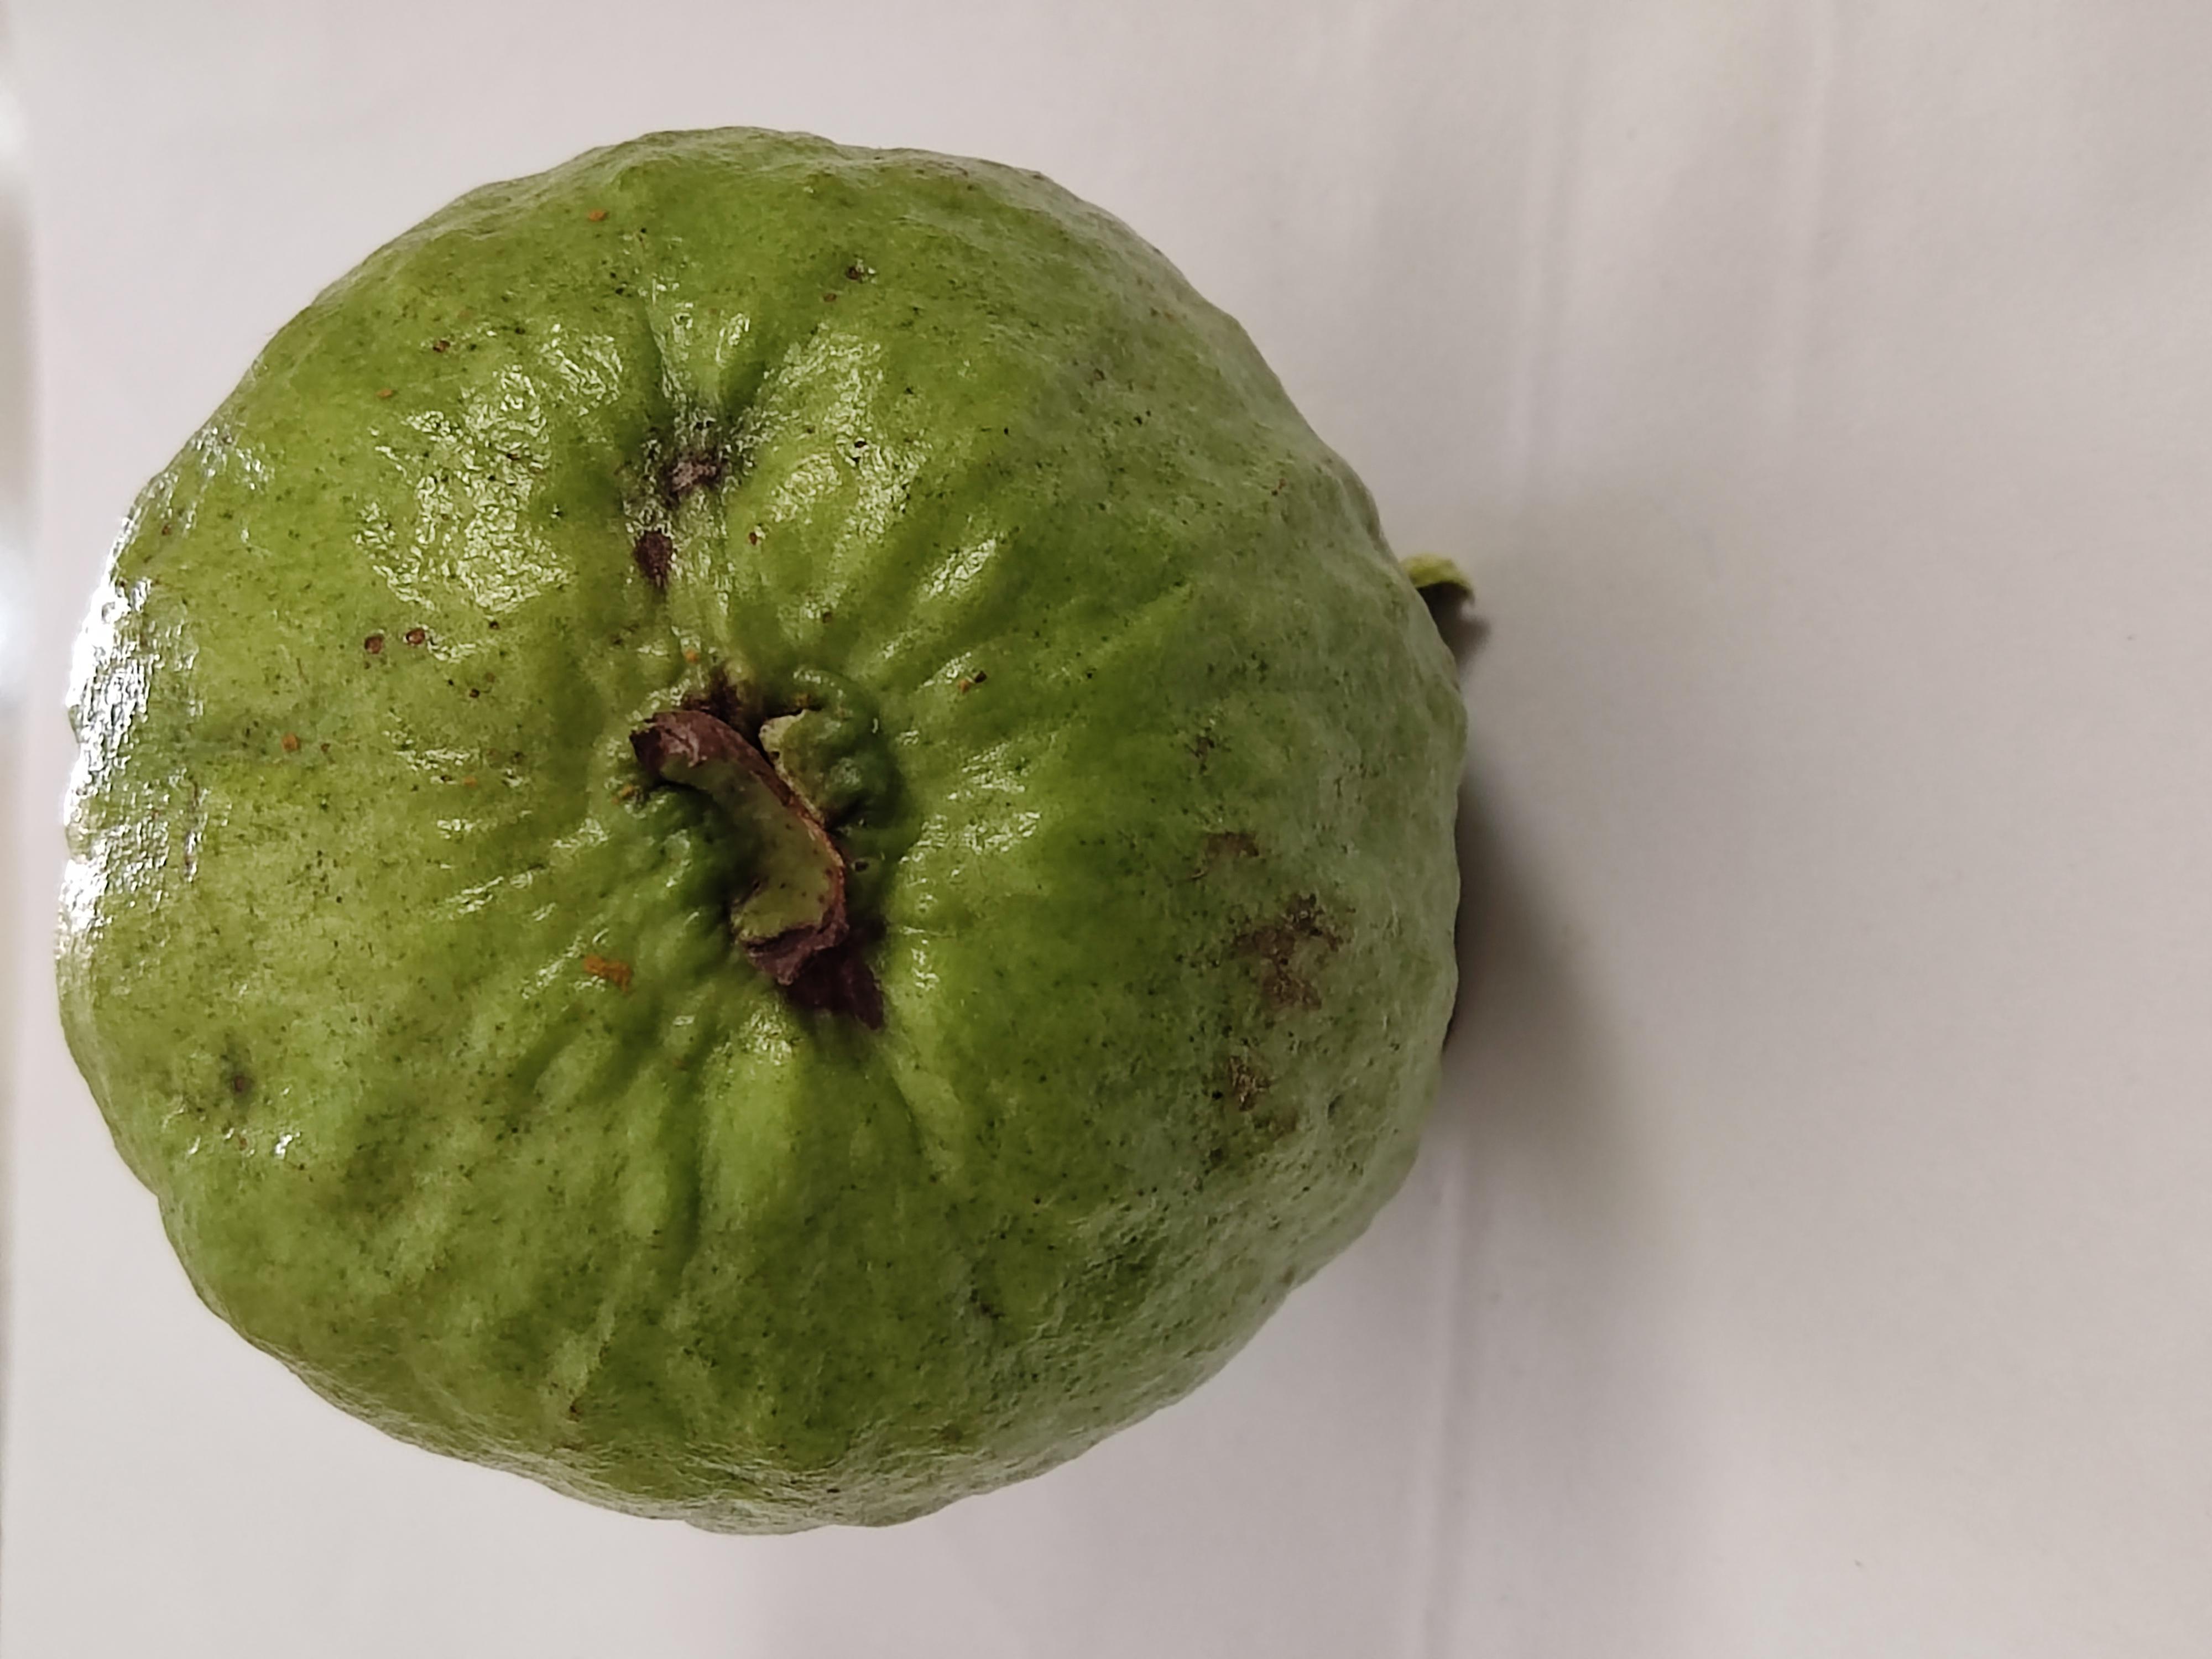
Crop type: Guava